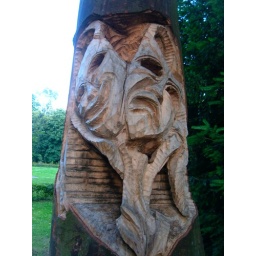
Impressive inlay that was the sole sign marking the entrance to the (modest) outdoor theater space in Rowntree Park.